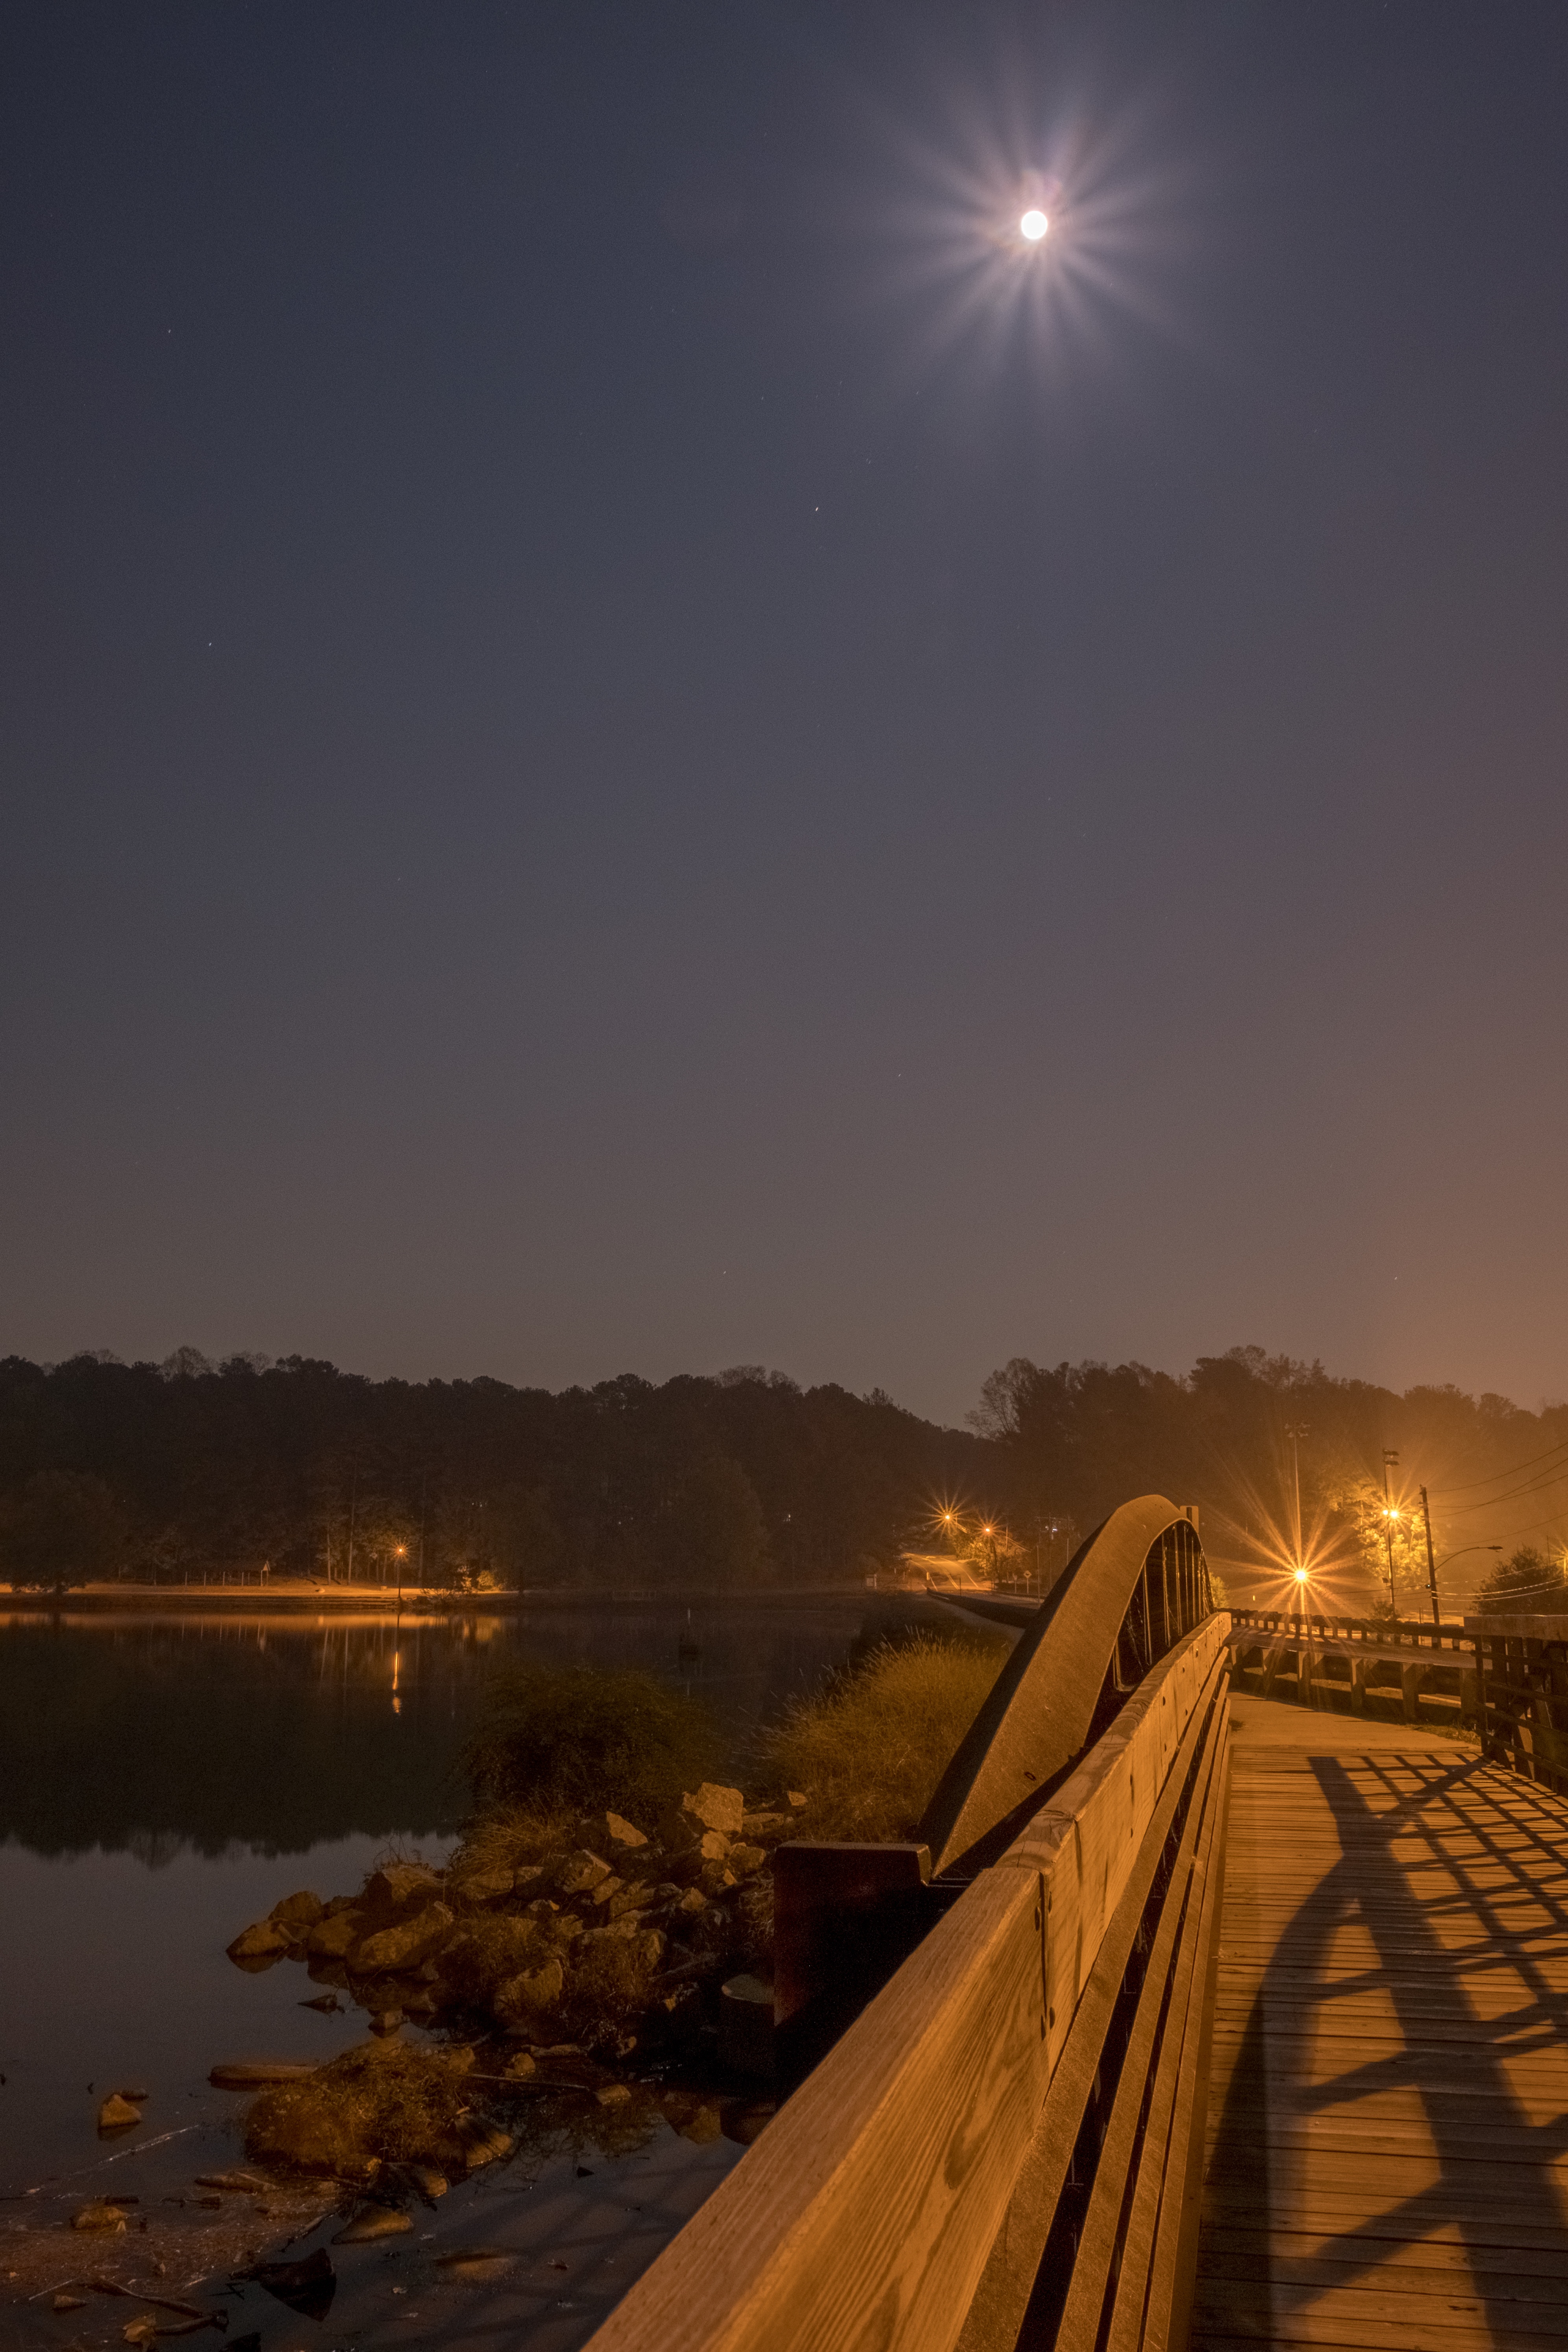
sea, horizon, mountain, light, cloud, sky, sun, sunrise, sunset, night, sunlight, morning, dawn, dusk, evening, reflection, astronomical object, atmospheric phenomenon